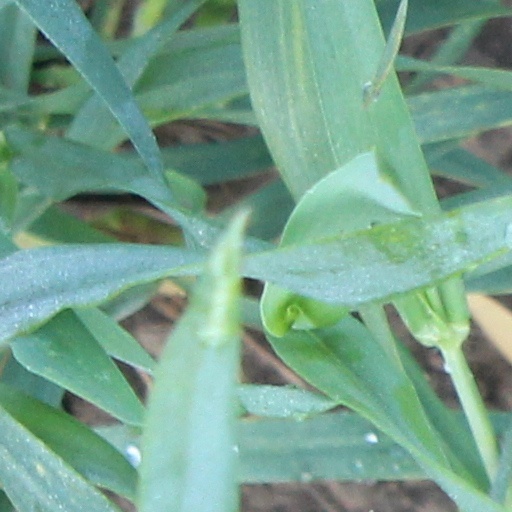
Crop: wheat